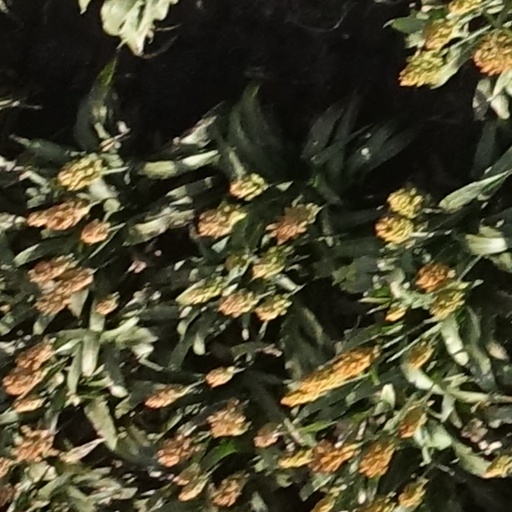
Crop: sorghum